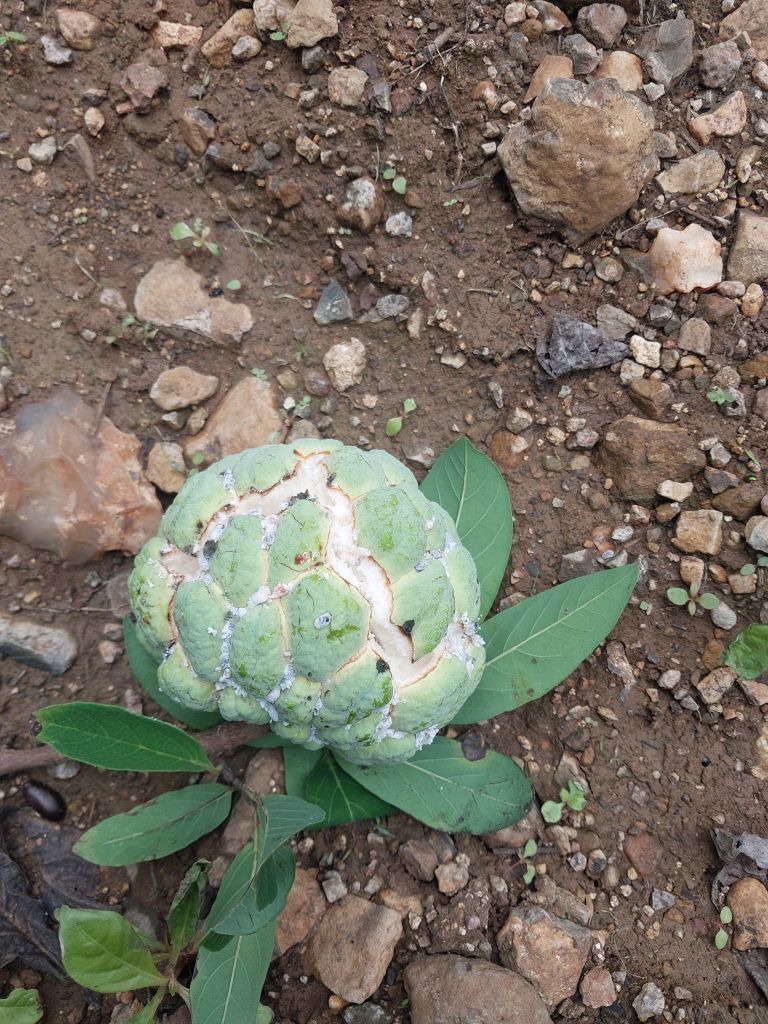
Disease label: Mealy Bug